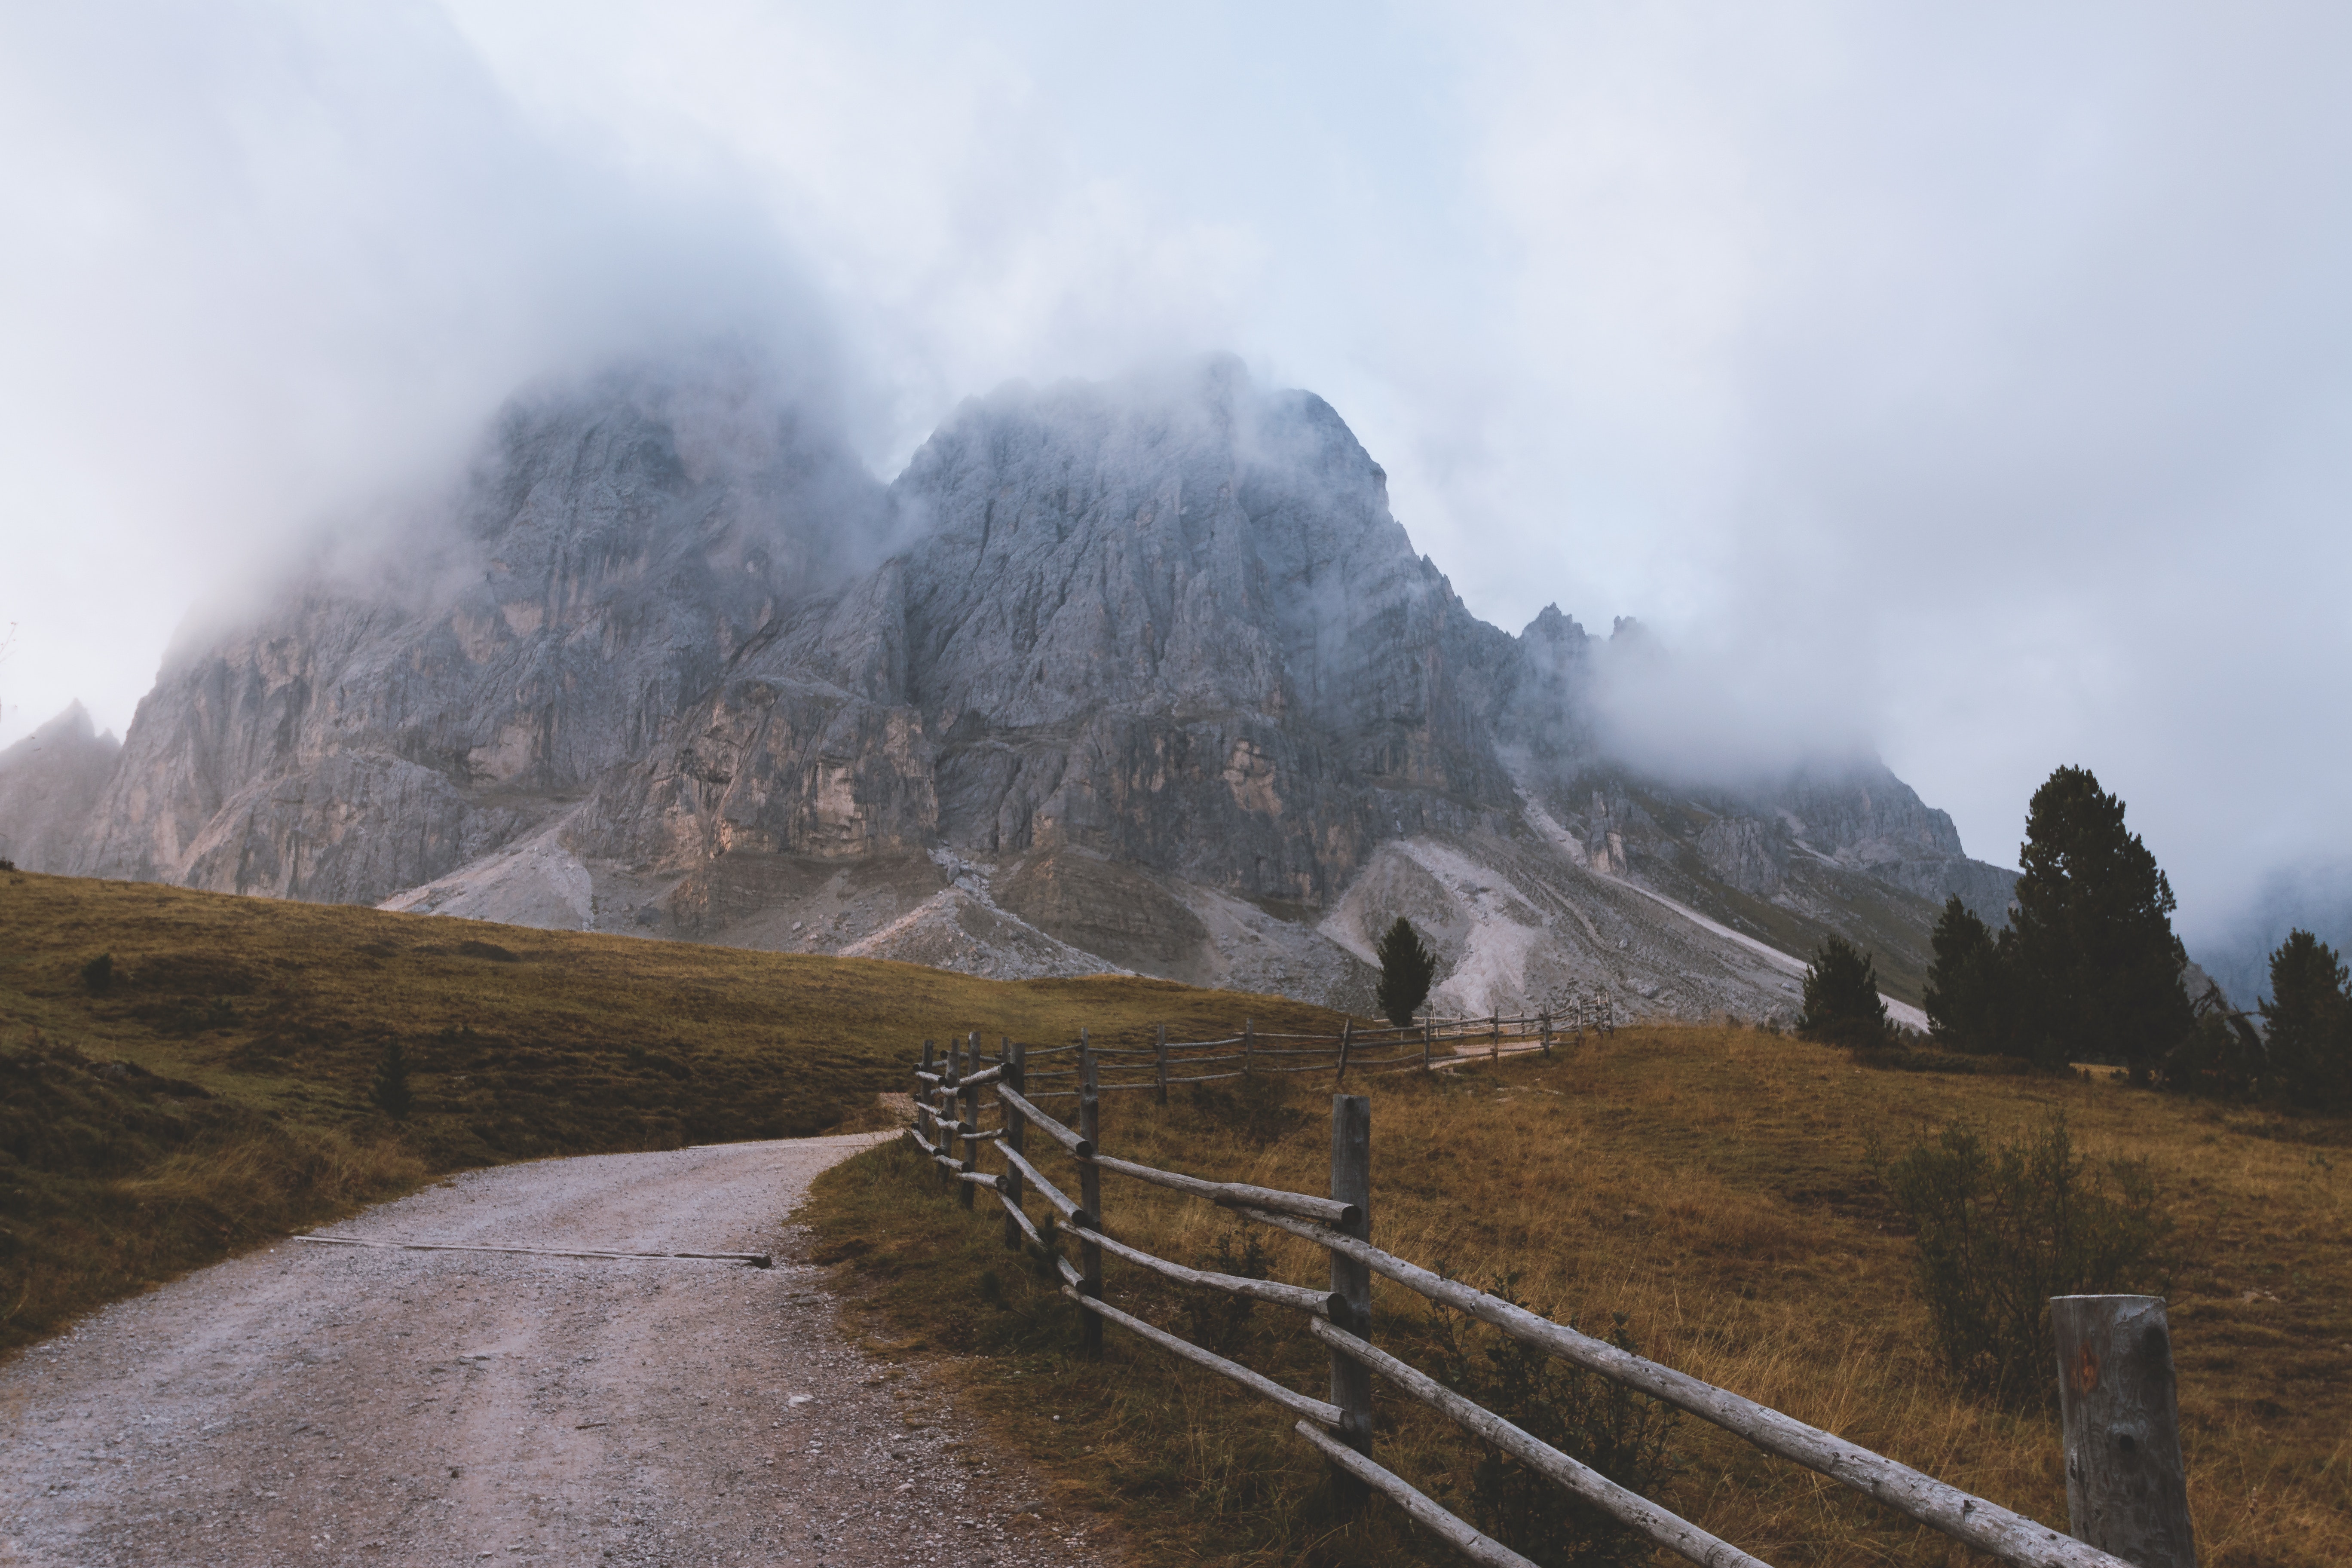
mountainous landforms, mountain, highland, mountain range, sky, atmospheric phenomenon, ridge, alps, hill, wilderness, mountain pass, fell, cloud, road, tree, mist, hill station, landscape, grass, national park, valley, fog, geological phenomenon, summit, terrain, massif